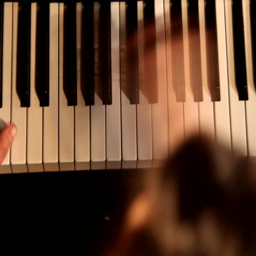
hands playing on a beautiful grand piano